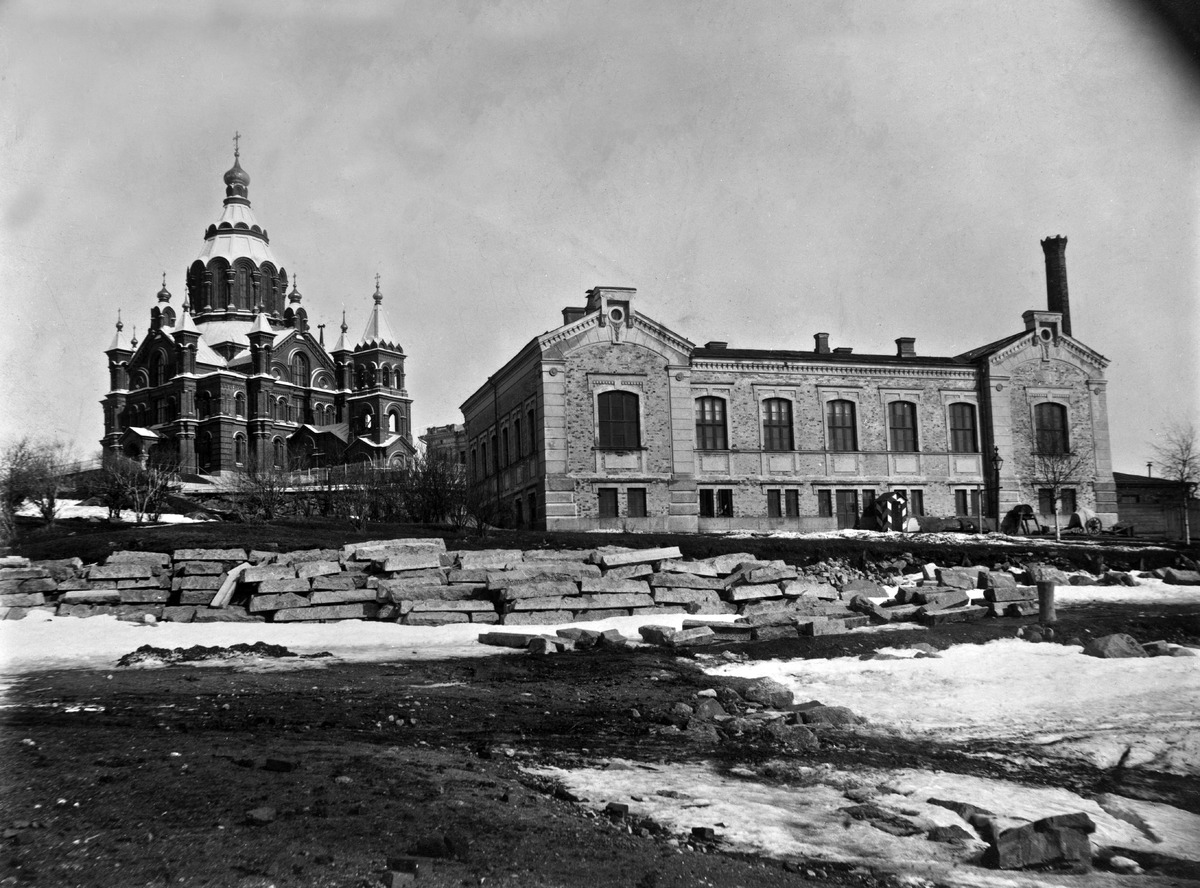
Suomen rahapaja, Rahapajanranta 3 (Kanavakatu 4 - Katajanokan laituri 3), arkkitehti E
sisällön kuvaus: Suomen rahapaja, Rahapajanranta 3 (Kanavakatu 4 - Katajanokan laituri 3), arkkitehti E. B. Lohrmann, valmistumisvuosi 1864. Taustalla on Uspenskin katedraali, joka valmistui 1868. mustavalkoinen
Ajankohta: kuvausaika 1890 n
Paikka: Suomi, Uusimaa, Helsinki, Katajanokka Helsinki, Kanavakatu 4  - Katajanokanlaituri 3
Aiheet: kansantalous, maksuvälineet, raha, Suomen markka, rahapajat, pihat, sisäänkäynnit, ulkovalaistus, lyhdyt, kirkkorakennukset, ortodoksinen kirkko, kupolit, tornit, lumi